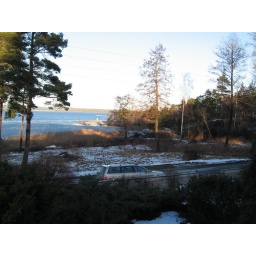
The view from the window in my parents new house